Edgar-Henri Boutry

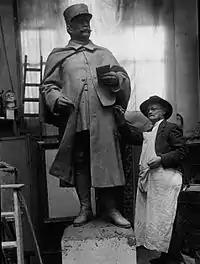
Boutry working on his statue of Maréchal Joffre

Edgar Boutry (1857–1938) was a French sculptor who executed several public statues and monuments and worked on several Monuments aux Morts. He also ran the Écoles académiques lilloises.